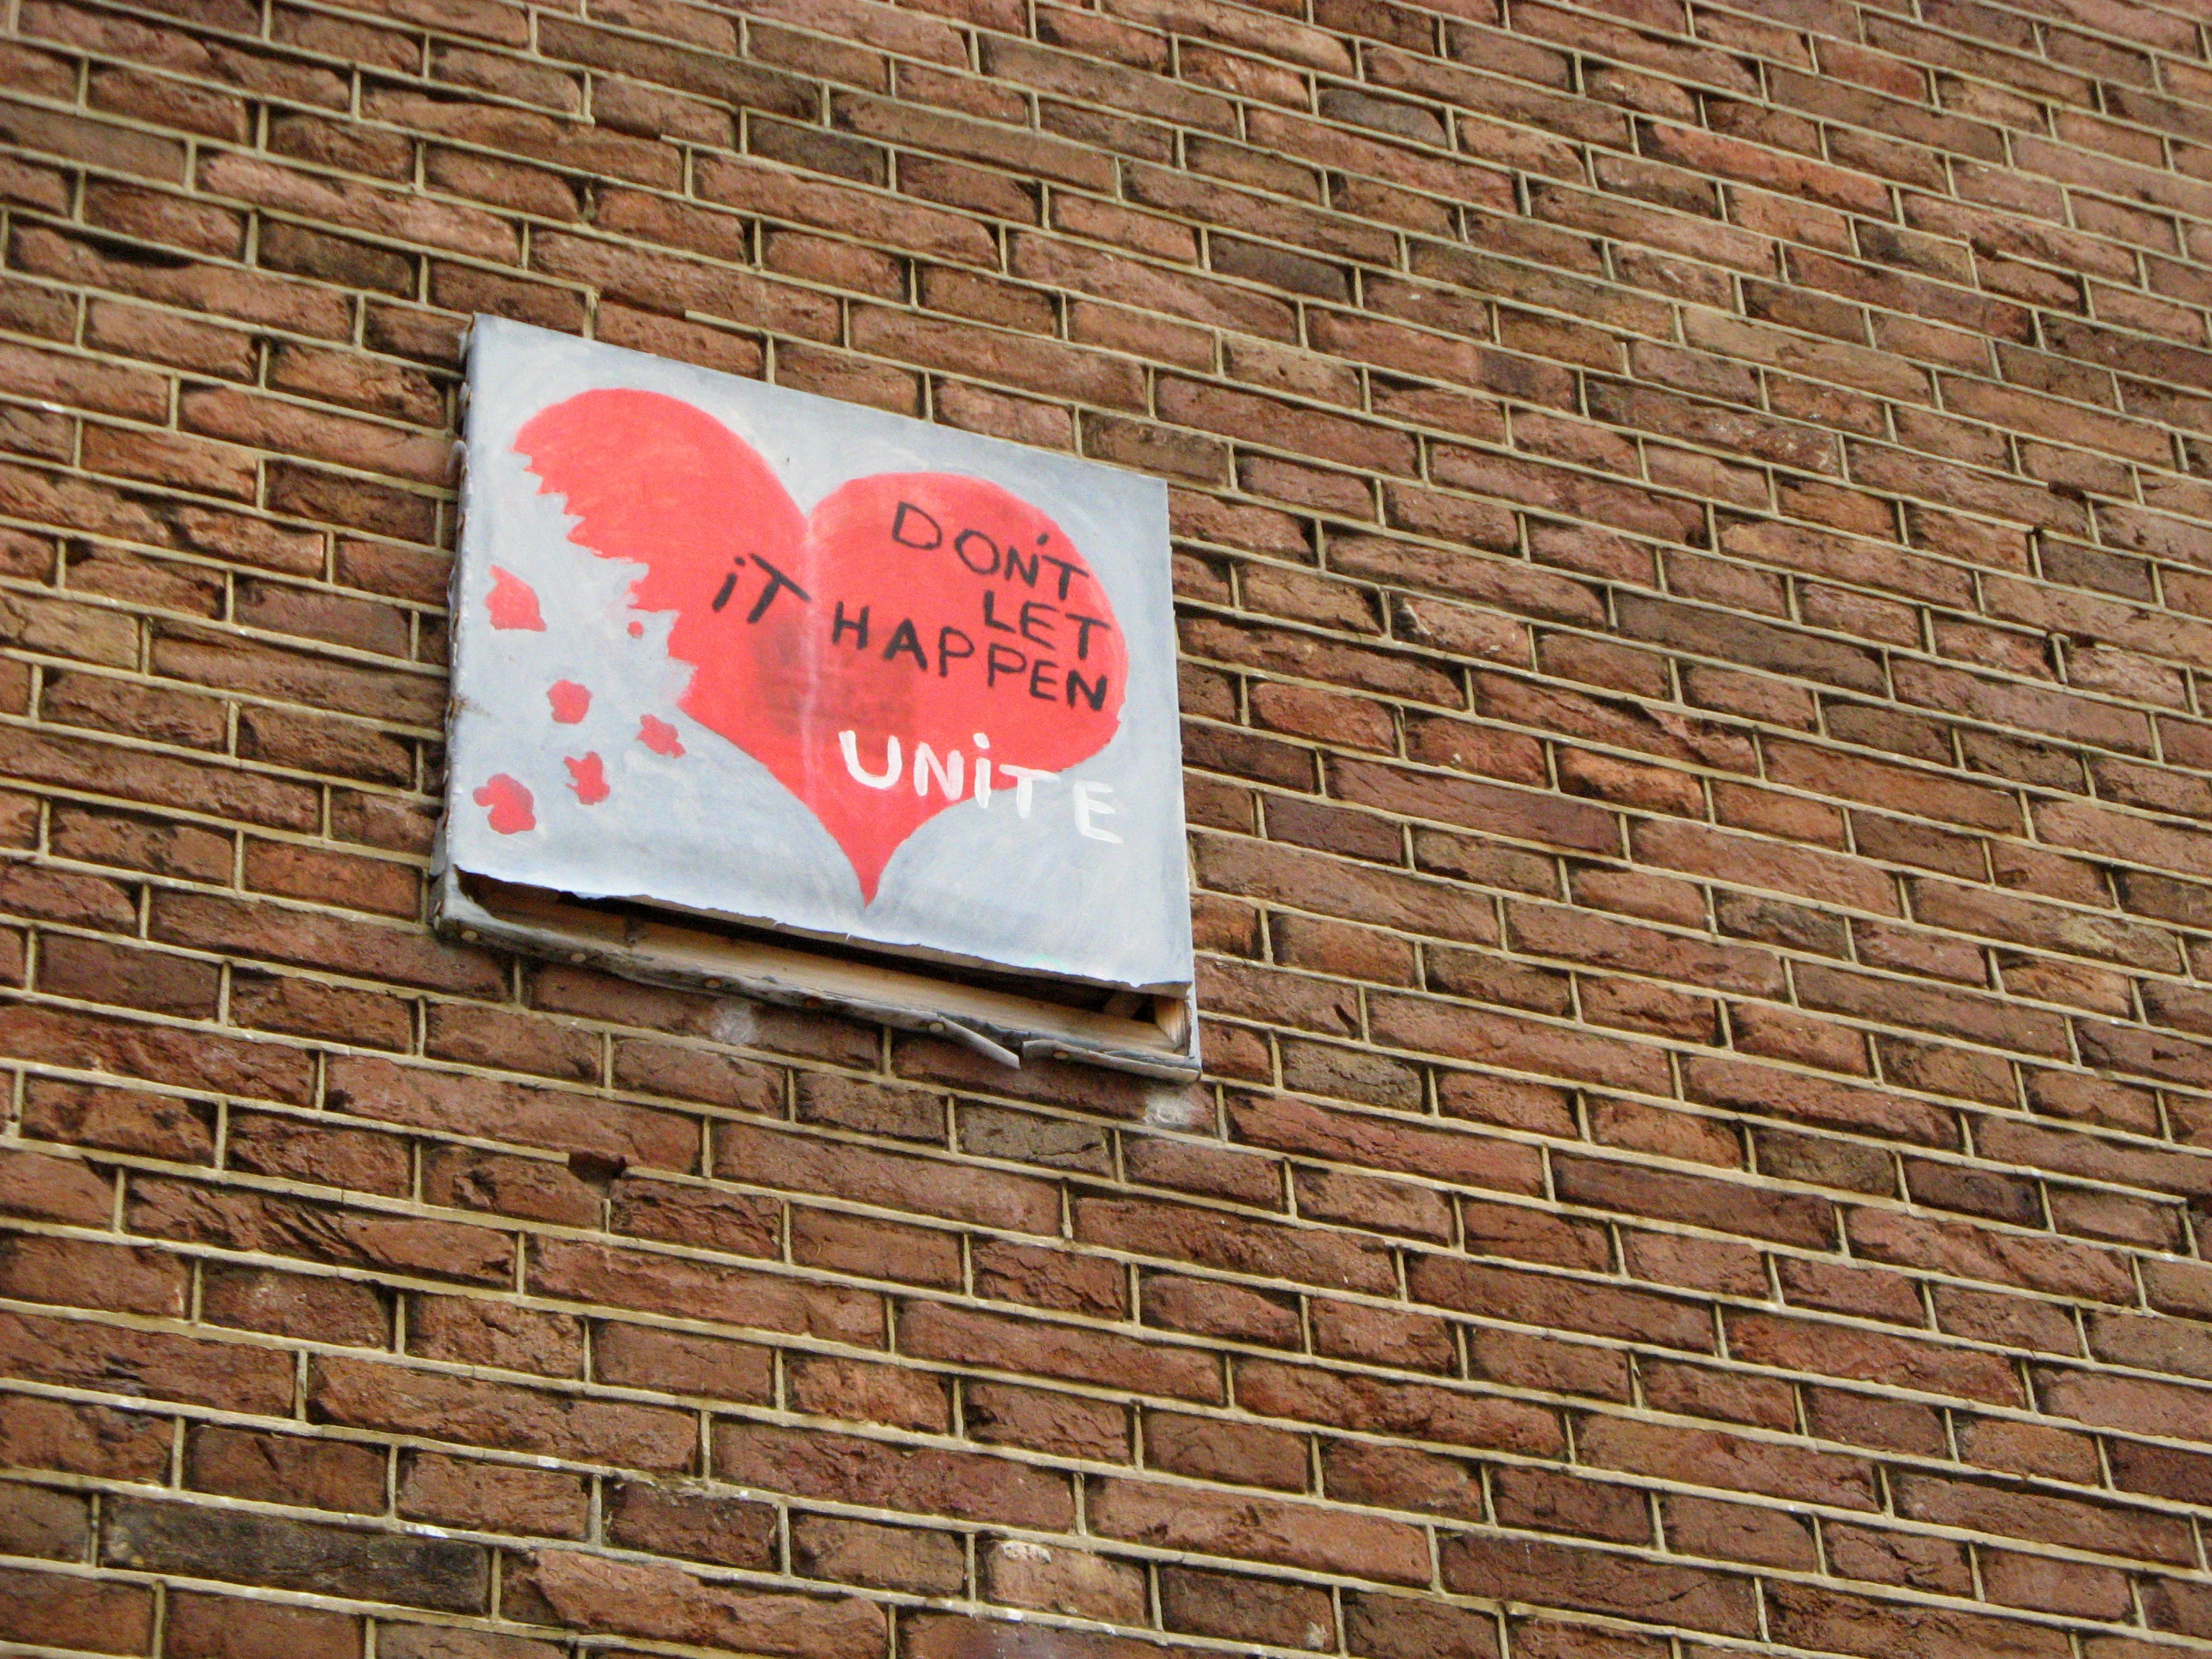
wood, number, wall, sign, heart, red, street sign, brick, signage, street art, brickwork, road surface